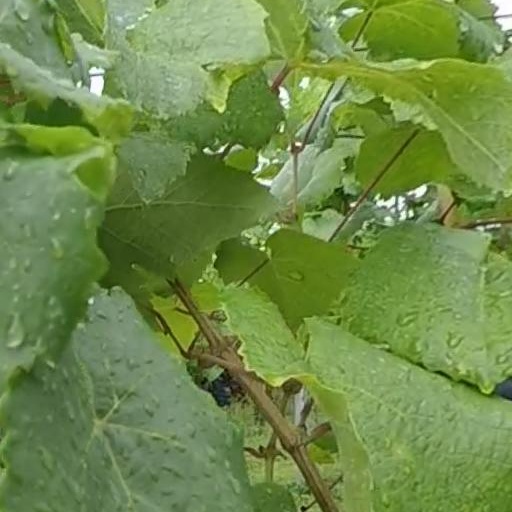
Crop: grape